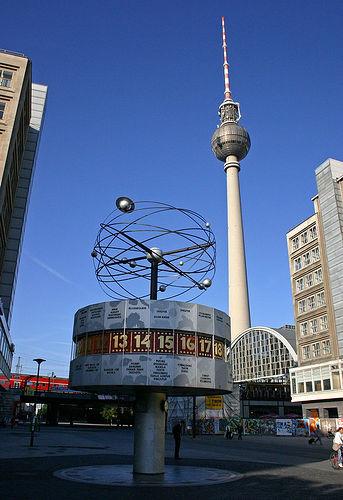
Weather: sun or clear